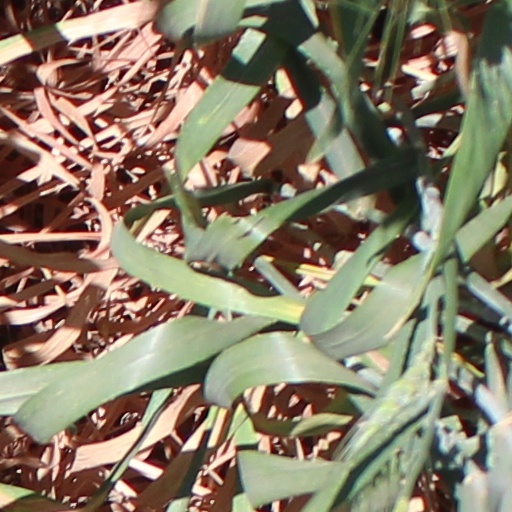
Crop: wheat